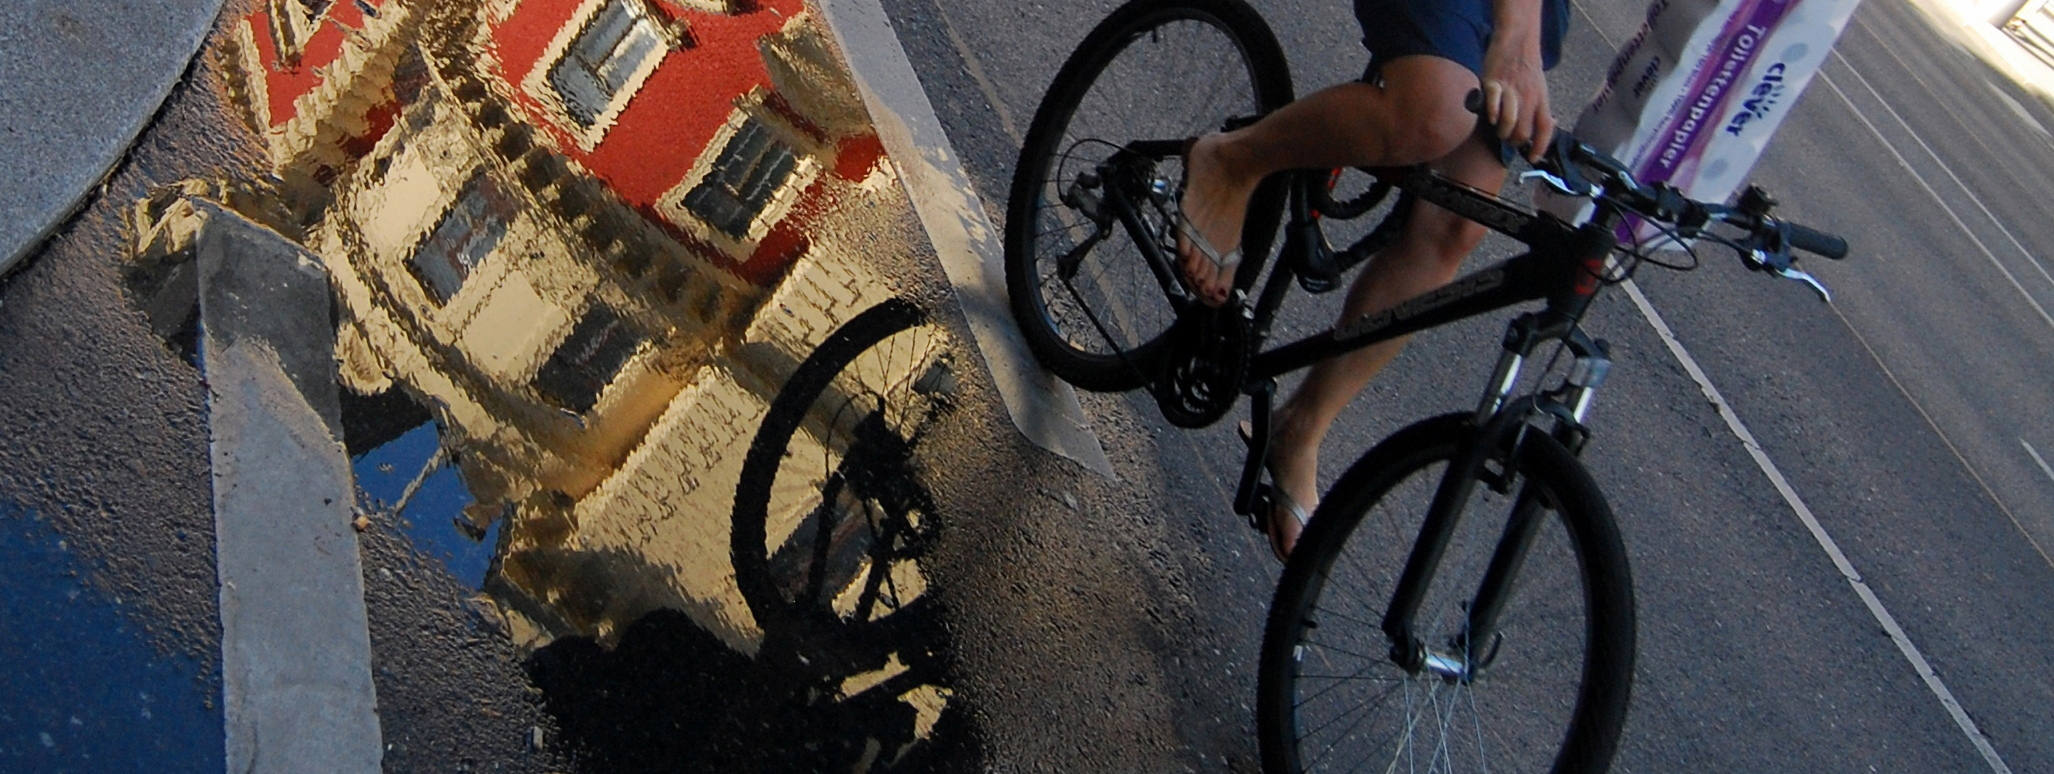
bicycle, vehicle, color, blue, lane, sports equipment, mountain bike, austria, cycling, creativecommons, mirror, stock, reflections, ccby, 2d, carloszgz, cmstoolsphotoring, freeculturalworks, openlicense, freepictures, miroir, espejo, reflejo, reflejos, reflet, reflets, glace, viena, notags, topost, cycle sport, bicycle racing, road bicycle